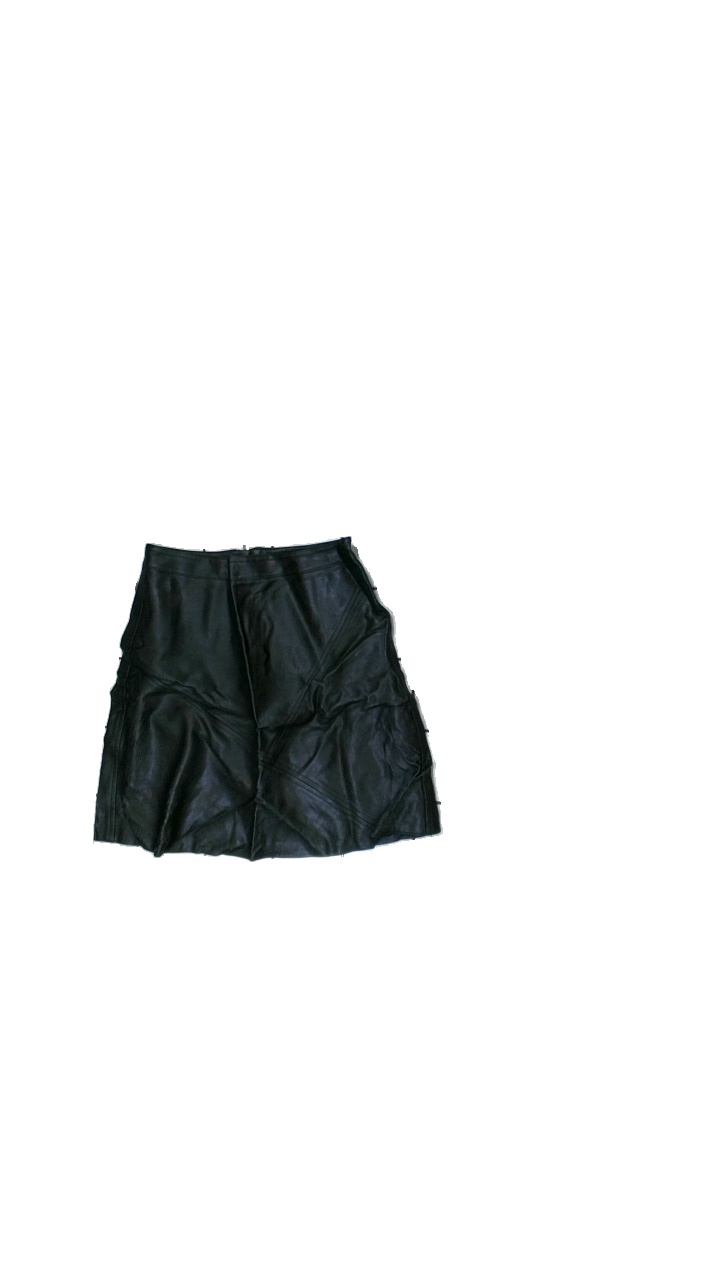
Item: Skirt (Ladies)
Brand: Zara
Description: kort skinnkjol med silver dragkedja
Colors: Black
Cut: Tight
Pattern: Other
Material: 100% viskos
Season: All
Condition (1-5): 2
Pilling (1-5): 5
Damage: slitet
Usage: Export
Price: <50